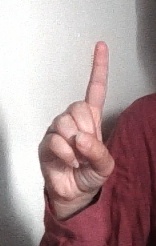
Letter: bb